Gračanica (Bugojno)

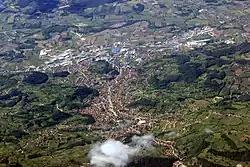
Aerial view of Gračanica

Gračanica is a village in the municipality of Bugojno, Bosnia and Herzegovina.